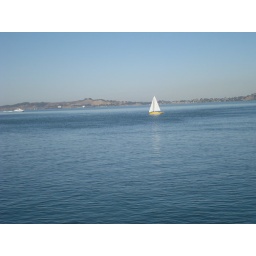
Yellow sail boat in SF harbour